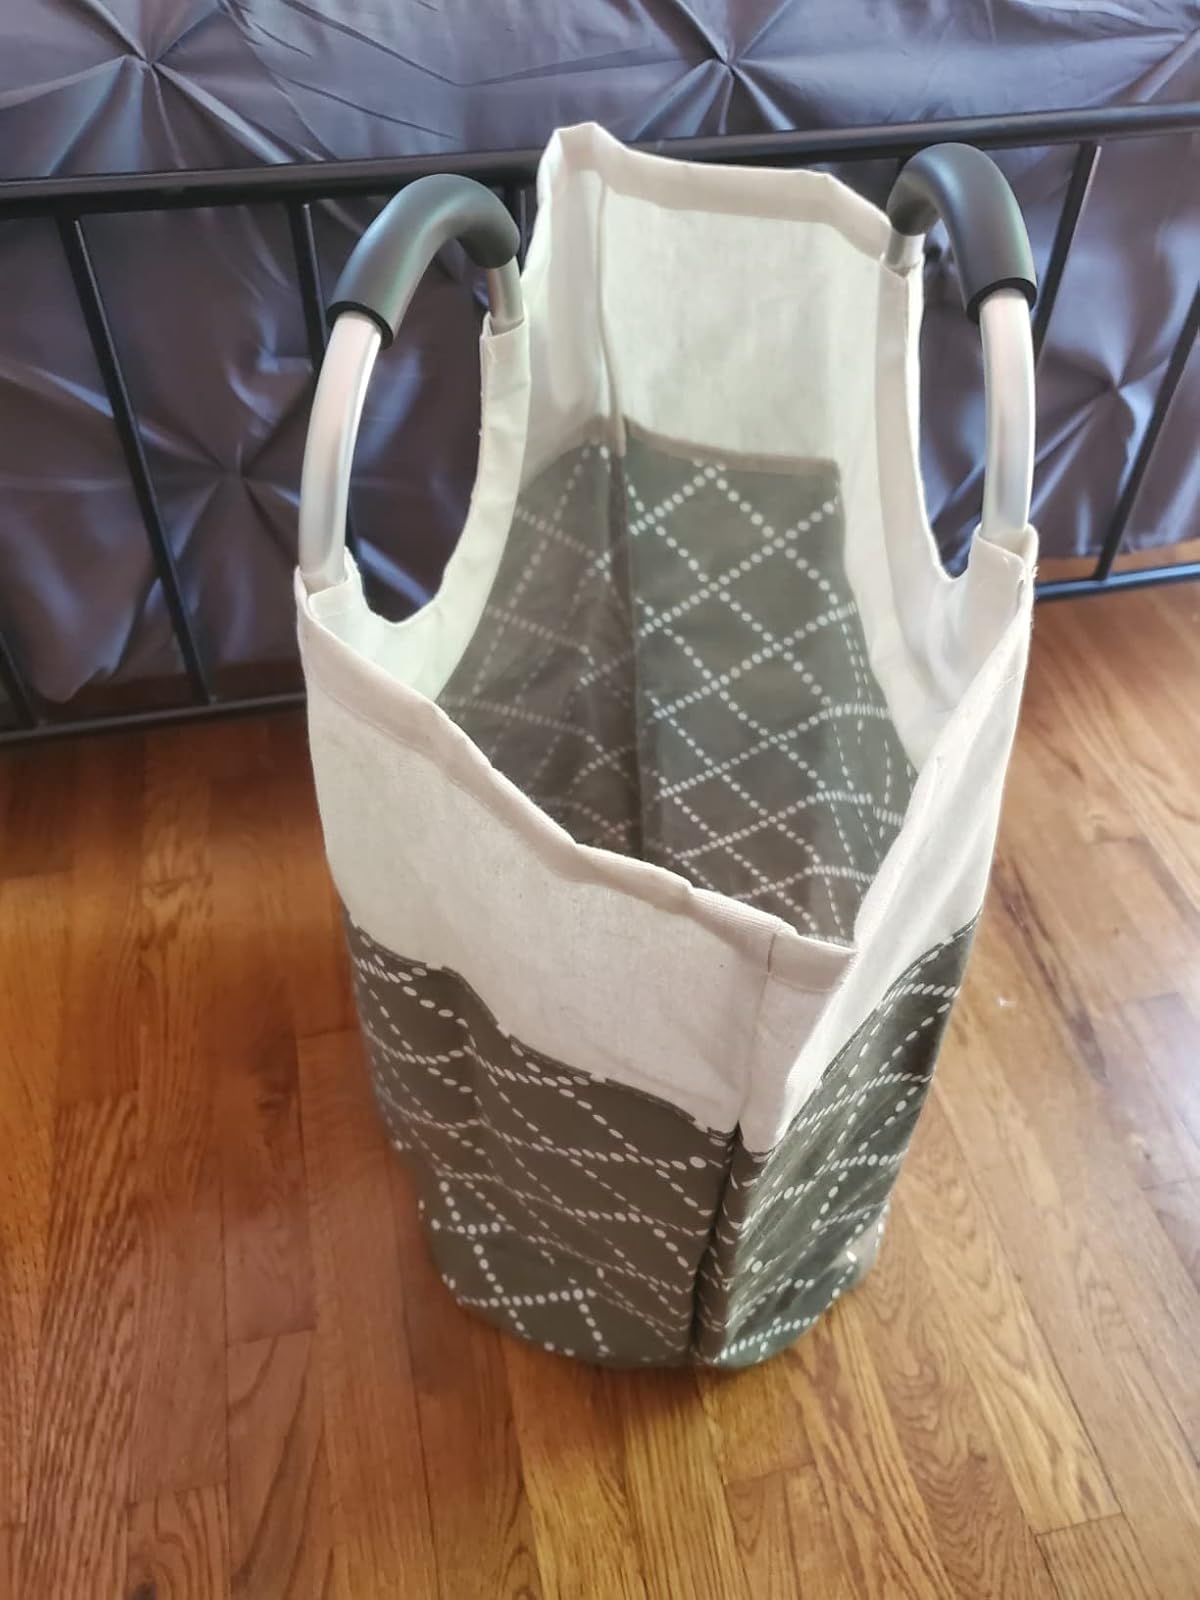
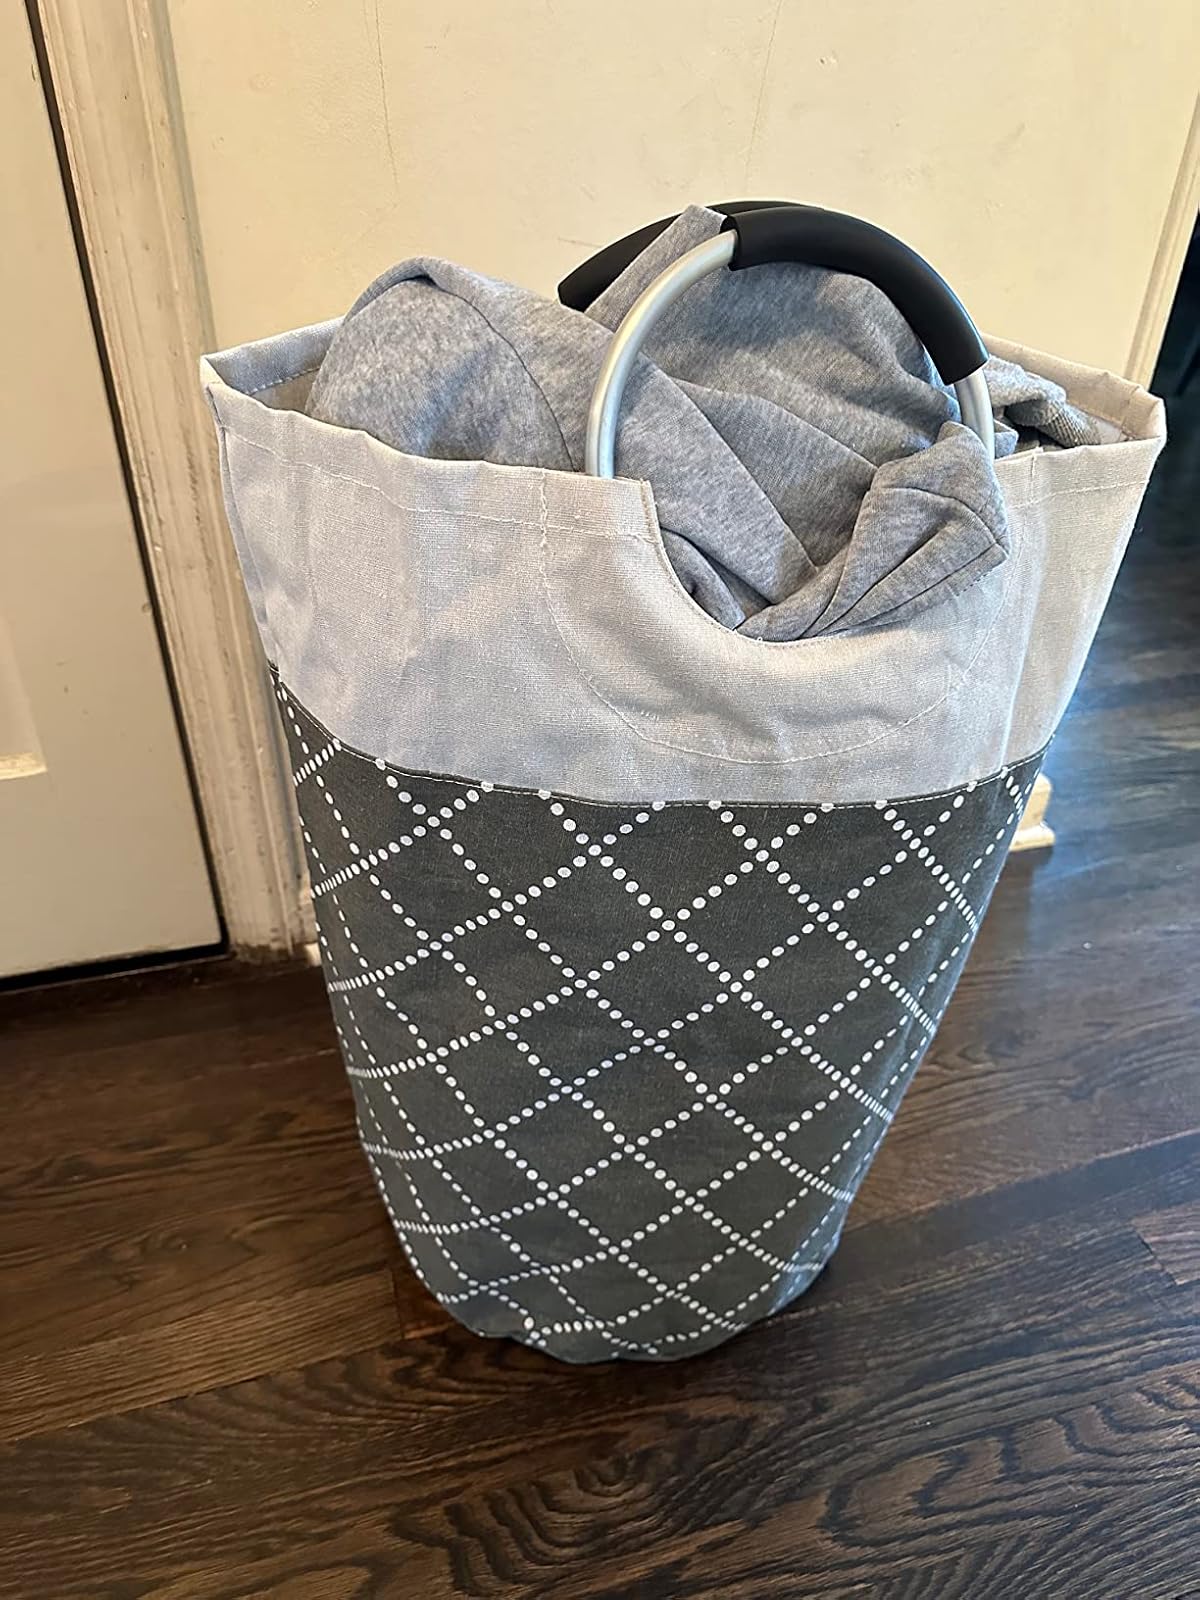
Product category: items_hamper
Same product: yes